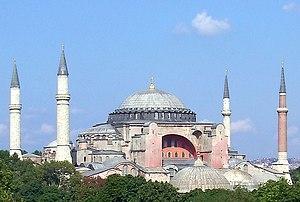
Ce qui suit est la liste des Historic Civil Engineering Landmarks, c'est-à-dire la liste des monuments historiques de génie civil, établie aux États-Unis par l' American Society of Civil Engineers depuis qu'elle a commencé le programme en 1964. Cette désignation est accordée à des projets, des structures et des sites situés aux États-Unis et dans le reste du monde. À compter de 2013, il y a plus de 260 éléments dans cette liste.
L’Empire byzantin, ainsi appelé depuis le XIXᵉ siècle pour décrire l’empire romain d'Orient du Moyen Âge, fut gouverné par la dynastie des Paléologue de 1261 à 1453, c’est-à-dire la période comprise entre la reconquête de Constantinople sur les Latins par Michel VIII Paléologue et la conquête finale de la Ville par les Ottomans conduits par Mehmed II. La dynastie des Paléologue s'est maintenue au pouvoir plus longtemps qu’aucune autre sur l’empire, parvenant à maintenir la loyauté de ses sujets en dépit du ressentiment populaire que provoqua l’union des Églises orientale et occidentale lors des conciles de Lyon et de Florence ensuite, ainsi que des déboires d’Andronic II et de Jean V.
Robert Murray McCheyne, né le 21 mai 1813, a été pasteur de l'Église d'Écosse de 1835 à sa mort, le 25 mars 1843. Auteur de poèmes et de nombreuses lettres, il eut une grande influence, en tant que prédicateur, sur le renouveau de la ferveur religieuse en Écosse, et fut membre d'une délégation de quatre pasteurs envoyés à Jérusalem pour enquêter sur les Juifs. Son décès avant le schisme de 1843 lui permit de jouir d'une excellente réputation tout aussi bien dans l'Église d'Écosse que dans la Free Church of Scotland, et sa biographie fut une lecture conseillée à de multiples reprises par les pasteurs écossais.
L'Islam est depuis plusieurs siècles la religion la plus importante en Turquie.
Cet article recense les sites concernés par l'observatoire mondial des monuments en 1996.
Justinien ou Justinien le Grand, né vers 482 à Tauresium, près de Justiniana Prima en Illyrie, et mort le 15 novembre 565 à Constantinople, est un empereur romain d'Orient ayant régné de 527 jusqu'à sa mort. Il est l'une des principales figures de l'Antiquité tardive. Que ce soit sur le plan du régime législatif, de l'expansion des frontières de l'Empire ou de la politique religieuse, il a laissé une œuvre considérable.
Assassin's Creed Revelations est un jeu vidéo d'action-aventure et d'infiltration développé par Ubisoft Montréal et édité par la société Ubisoft fin 2011 sur PlayStation 3 et Xbox 360 ainsi que sur PC sous système Windows. C'est le quatrième jeu principal de la série Assassin's Creed et le troisième et dernier jeu centré sur le personnage d'Ezio Auditore ; il s'agit de la suite directe de Assassin's Creed: Brotherhood.
L’histoire de l’Empire byzantin s’étend du IVᵉ siècle à 1453. En tant qu’héritier de l’Empire romain, l’Empire romain d’Orient, aussi nommé l’Empire byzantin, puise ses origines dans la fondation même de Rome. Dès lors, le caractère prédominant de l’histoire byzantine est l’exceptionnelle longévité de cet empire pourtant confronté à d’innombrables défis tout au long de son existence comme en témoigne le grand nombre de sièges que dut subir sa capitale, Constantinople. La création de cette dernière par Constantin en 330 peut constituer un deuxième point de départ à l’histoire de l’Empire byzantin avec la division définitive de l’Empire romain en 395. En effet, l'emplacement de Constantinople au carrefour entre l'Orient et l'Occident contribua grandement à l'immense richesse de l'Empire byzantin. Cette richesse couplée à son très grand prestige firent de lui un empire respecté mais aussi très convoité. En outre, la richesse des sources historiques byzantines permet d'avoir un aperçu complet et détaillé de l'histoire byzantine, bien que l’impartialité des historiens, souvent proches du pouvoir, est parfois contestable.